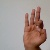
The image shows a hand gesture representing the letter 'F' in Indian Sign Language.